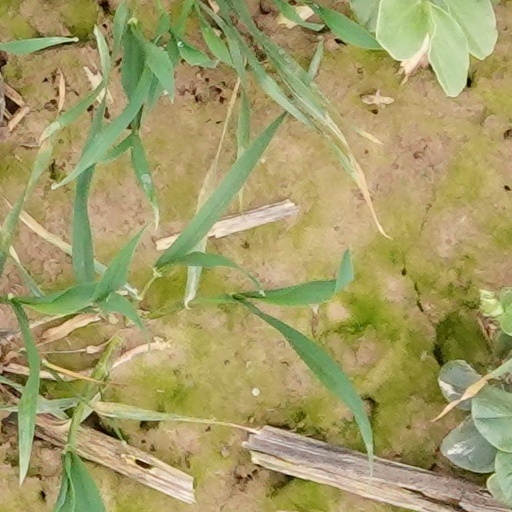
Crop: wheat